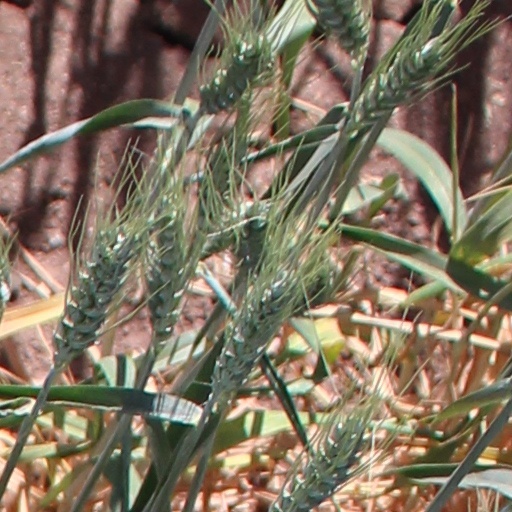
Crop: wheat